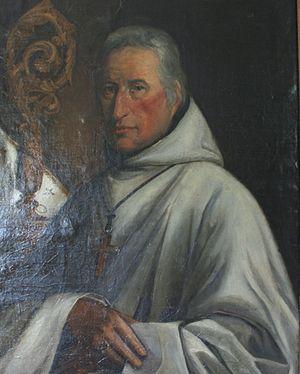
Tableau représentant Dom Augustin Onfroy, abbé de Notre-Dame-de-Grâce de Bricquebec.
L'abbaye Notre-Dame-de-Grâce, fondée au XIXᵉ siècle, est une abbaye cistercienne située dans la commune de Bricquebec, dans le département de la Manche, région Normandie.